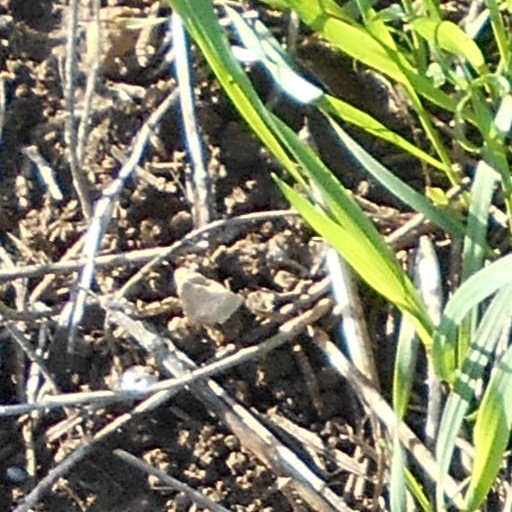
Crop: wheat